Howell Township, New Jersey

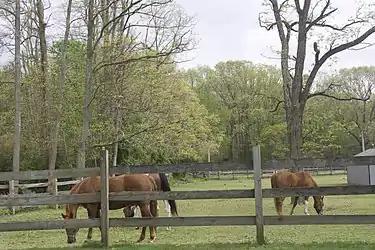
One of many horse farms in Howell

Despite increasing suburbanization, Howell Township maintains a strong agricultural presence, encompassing crop farms, nurseries, and a significant equestrian community. The township's commitment to preserving its rural heritage is evident in its support for local farming operations and equine facilities.